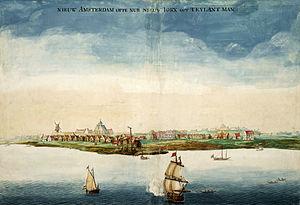
Gezicht op Nieuw Amsterdam par Johannes Vingboons (1664), une représentation de la Nouvelle-Amsterdam dressée en 1664, année de la conquête anglaise menée par le colonel Richard Nicolls.
La Nouvelle-Amsterdam était un établissement néerlandais implanté au XVIIᵉ siècle sur l’île de Manhattan par la Compagnie néerlandaise des Indes occidentales. Véritable tête de pont et capitale administrative de la colonie de la Nouvelle-Néerlande, elle est rebaptisée New York par les Anglais lors de son acquisition en 1664 ou brièvement La Nouvelle-Orange de 1673 à 1674. La colonie ne devient définitivement anglaise qu'en 1674 avec le traité de Westminster.
1664 est une année bissextile commençant un mardi.
L'histoire de Nouvelle-Néerlande s'échelonne pendant la période de colonisation de l'Amérique du Nord par les Néerlandais du voyage de Henry Hudson pour le compte de la Compagnie néerlandaise des Indes orientales en 1609 à 1674, année de la cession définitive de la Nouvelle-Néerlande à l'Angleterre au traité de Westminster.
New York, officiellement nommée City of New York, connue également sous les noms et abréviations de New York City ou NYC, et dont le surnom le plus connu est The Big Apple, est la plus grande ville des États-Unis en nombre d'habitants et l'une des plus importantes du continent américain. Elle se situe dans le Nord-Est du pays, sur la côte atlantique, à l'extrémité sud-est de l'État de New York. La ville de New York se compose de cinq arrondissements appelés boroughs : Manhattan, Brooklyn, Queens, le Bronx et Staten Island. Ses habitants s'appellent les New-Yorkais.
1653 est une année commune commençant un mercredi.
L'histoire de la ville de New York s'échelonne sur plusieurs siècles et commence, bien avant l'arrivée des premiers colons dans ce qui est maintenant Manhattan, avec l'occupation par les populations amérindiennes. Les tractations qui mènent New York à sa configuration actuelle, une division en cinq arrondissements : Manhattan, Queens, Brooklyn, le Bronx et Staten Island, ne remontent qu'à la toute fin du XIXᵉ siècle et à la première moitié du XXᵉ siècle. Avant cette consolidation, la ville qui connaît de nombreuses crises, est le théâtre de divers conflits, mais réussit tout de même à gagner progressivement en importance, au point de constituer aujourd'hui la plus grande ville des États-Unis et l'une des métropoles les plus importantes et les plus dynamiques du monde, démographiquement mais aussi en tant que centre décisionnel de premier plan et de capitale mondiale de la finance et de la Bourse.
Pieter Stuyvesant est né en 1610 probablement à Peperga, en Frise, aux Provinces-Unies, et mort en août 1672 à New York. Il est le dernier directeur-général néerlandais à avoir administré la colonie de la Nouvelle-Néerlande, pour le compte de la Compagnie néerlandaise des Indes occidentales, avant que les Anglais ne s’en emparent.
La deuxième guerre anglo-néerlandaise, opposant le royaume d’Angleterre et les Provinces-Unies, se déroule de 1665 à 1667. Elle fait suite à la première guerre anglo-néerlandaise, qui s'est conclue par une victoire anglaise. Tout comme la première, la deuxième guerre anglo-néerlandaise a pour principal enjeu la maîtrise des principales routes commerciales maritimes, sur lesquelles les Néerlandais exercent alors une nette domination.
La Nouvelle-Néerlande, les Nouveau Païs-Bas ou la Nouvelle-Hollande, sans distinction avec les autres régions du même nom ailleurs dans le monde, est une colonie néerlandaise de l'Amérique du Nord comprise entre les colonies britanniques de Virginie et de la Nouvelle-Angleterre. Avec l'établissement d'une colonie des Provinces-Unies à caractère résolument néerlandais, en compétition avec les deux foyers de colonisation anglais et français, la Nouvelle-Néerlande se bornait à ses trois axes : la Noortrivier, la Zuidtrivier et la Varsche Rivier, respectivement les fleuves Hudson, Delaware et Connecticut. En 1626, Pierre Minuit fonde La Nouvelle-Amsterdam sur l'île de Manhattan sous la tutelle de la Compagnie néerlandaise des Indes occidentales.